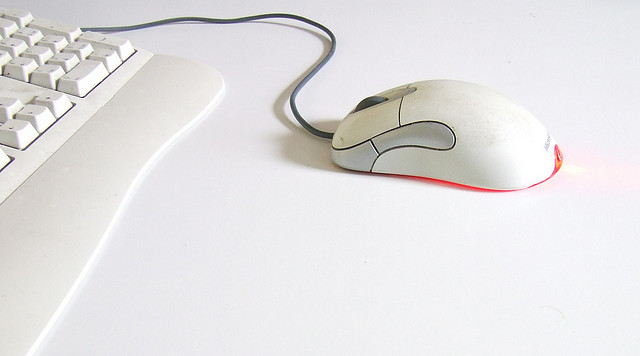
user: Given an image and a question. Answer the question in a short answer. Question: What is the mouse attached to? Short Answer:
assistant: cord